Finnish Universal Exhibition

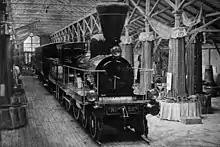

The 1679 exhibitors included one showing a Finnish Steam Locomotive Class A5.